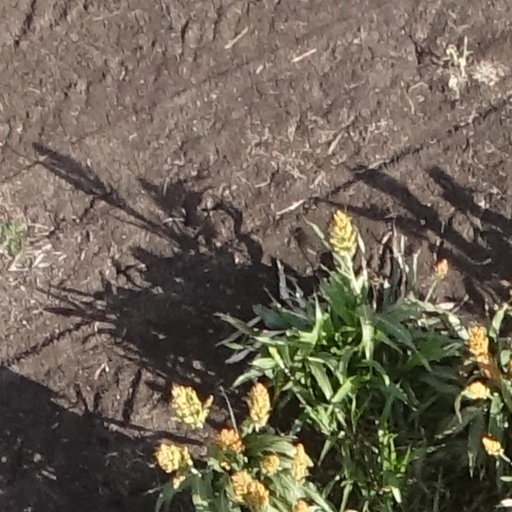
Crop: sorghum